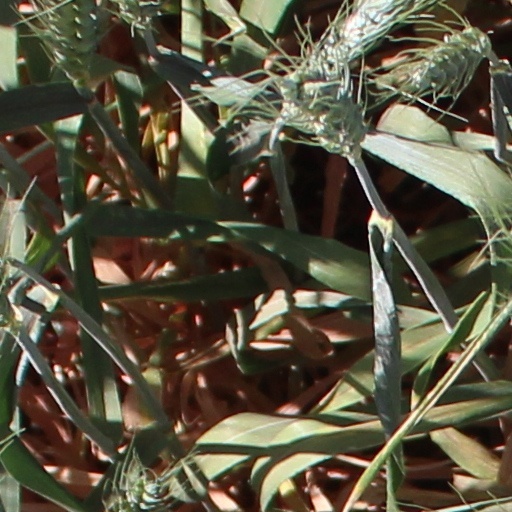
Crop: wheat